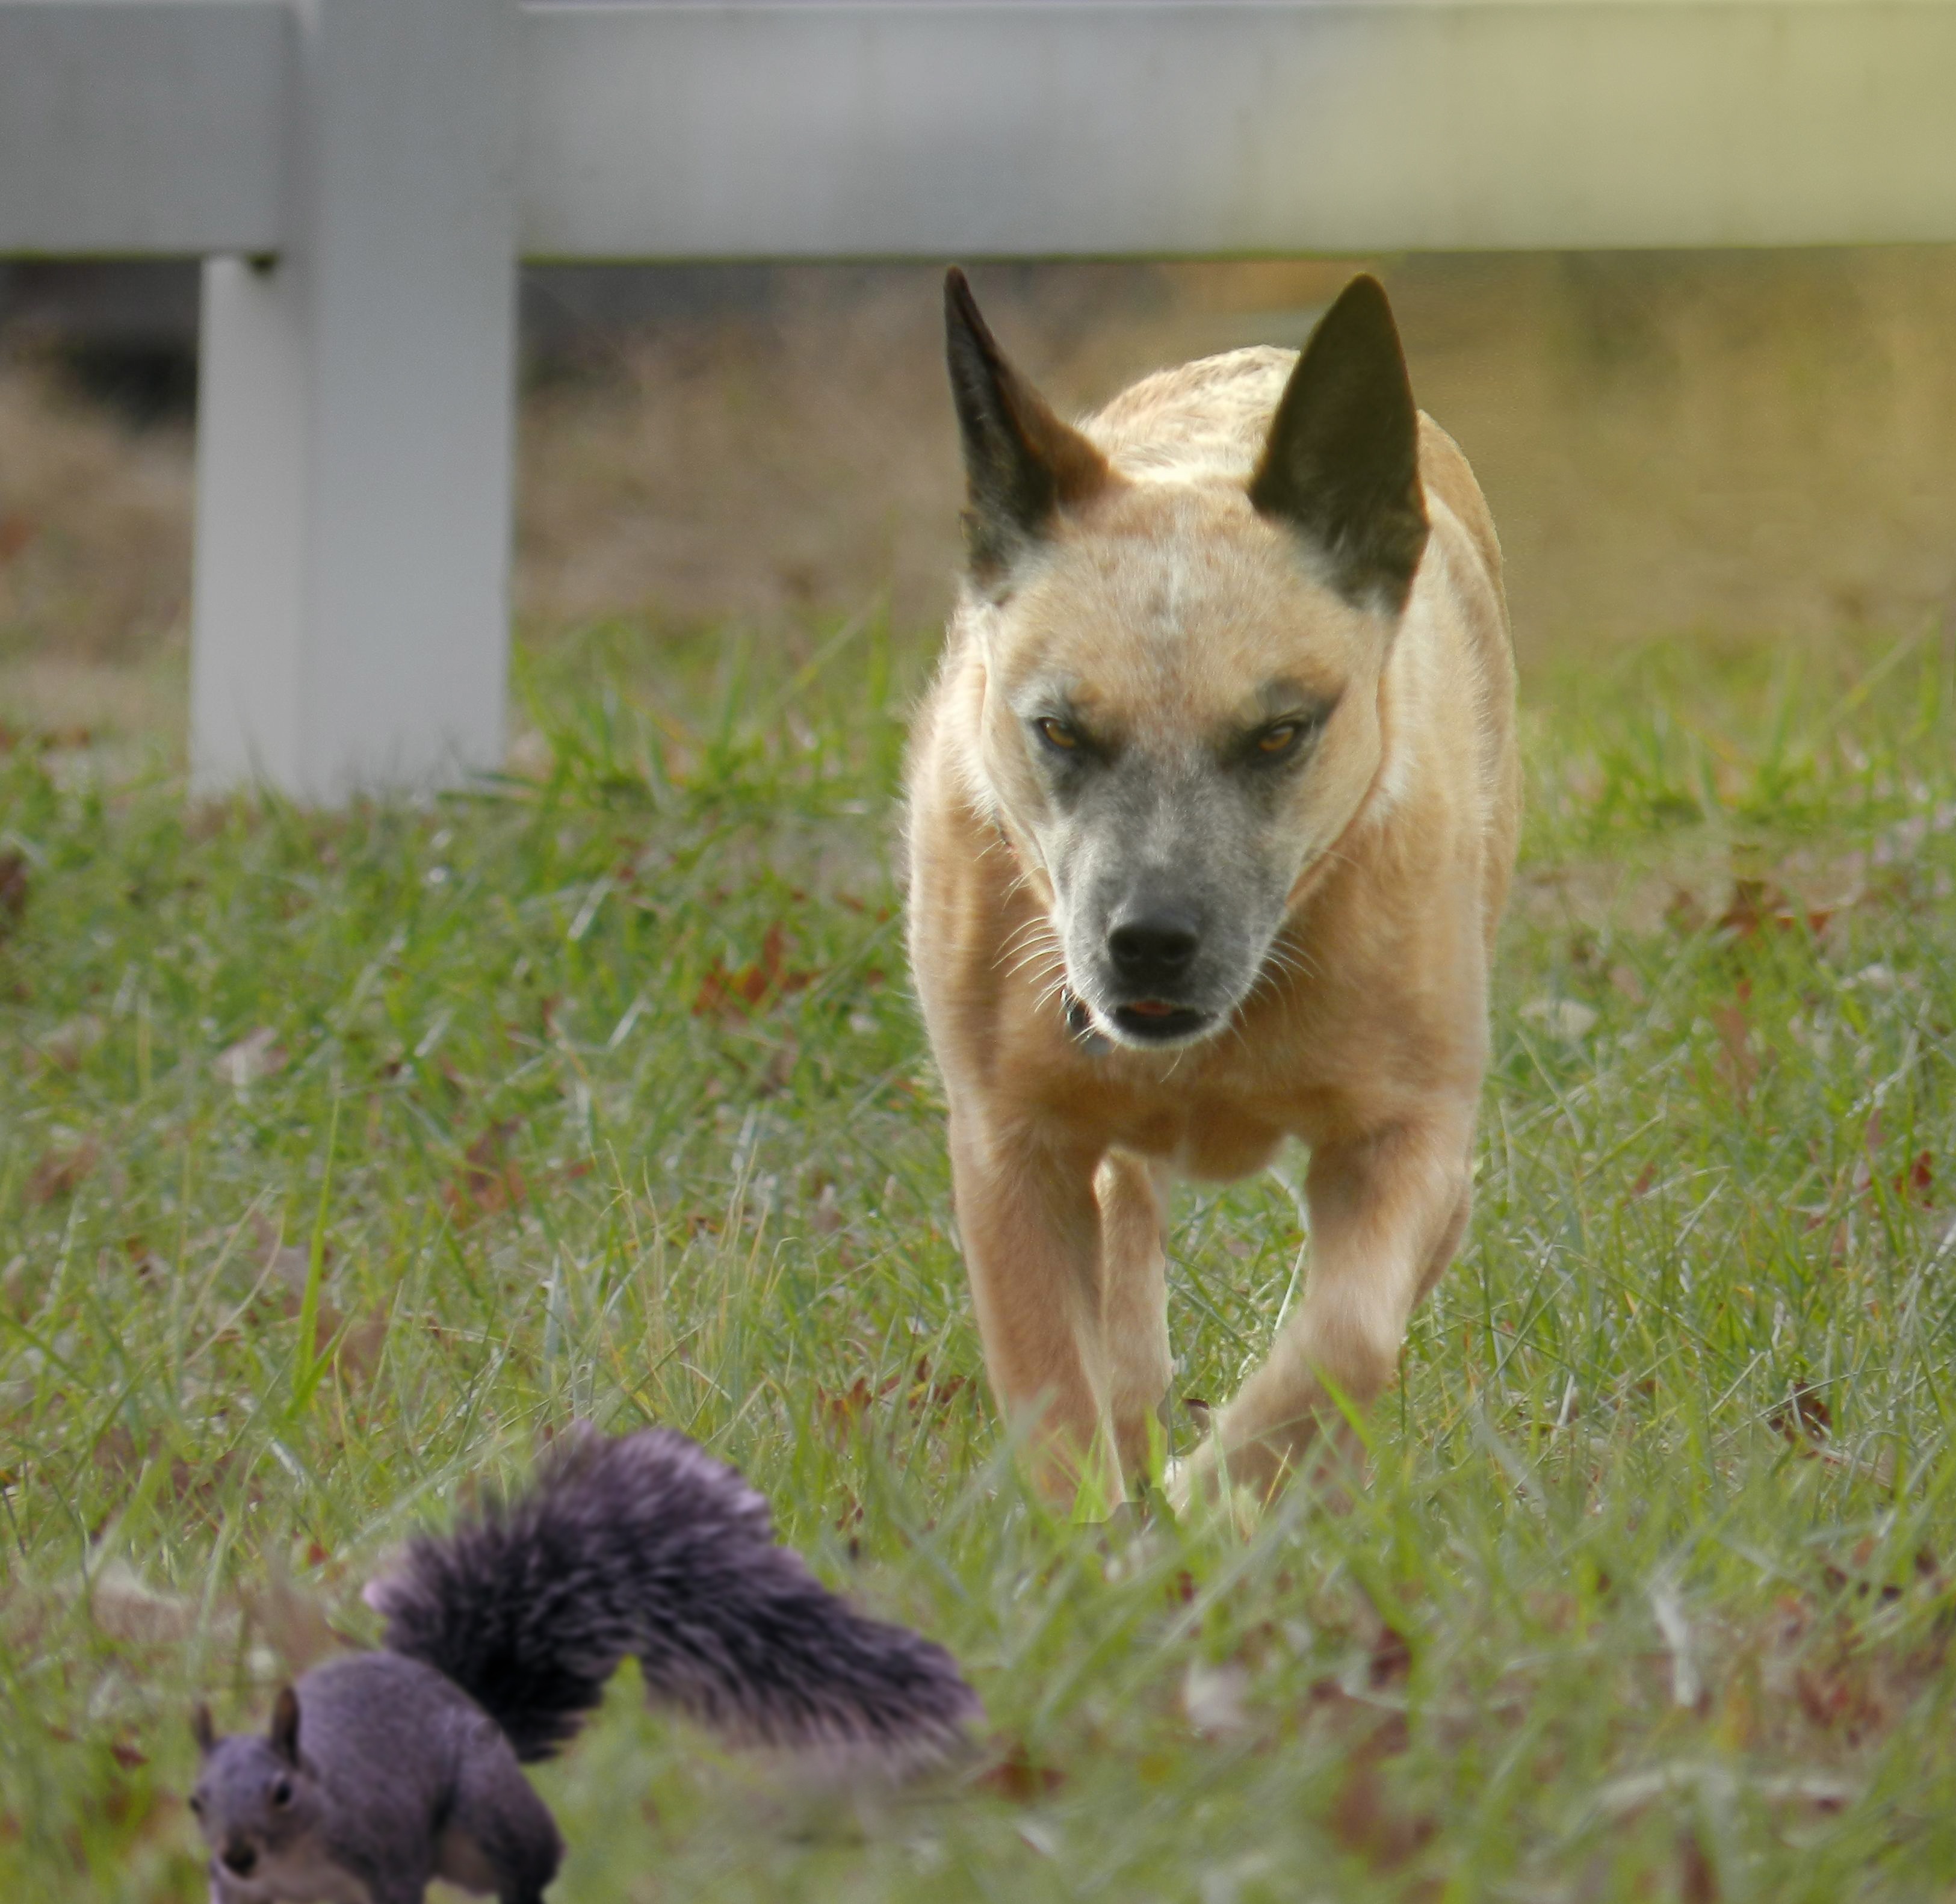
grass, light, fence, dog, mammal, squirrel, vertebrate, dog breed, belgian shepherd malinois, australian cattle dog, dingo, dog like mammal, saarloos wolfdog, wolfdog, czechoslovakian wolfdog, dog breed group, dhole, tervuren